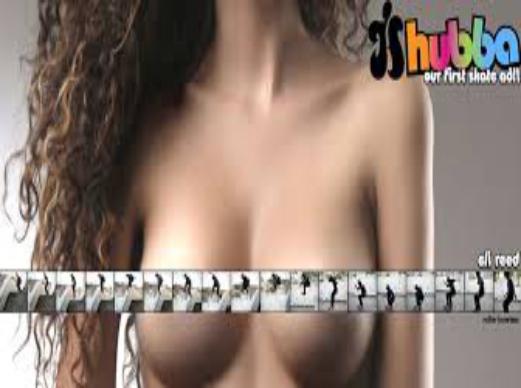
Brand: hubba wheels
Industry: Clothes